Flight 971

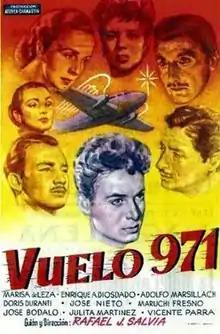

Flight 971 (Spanish: Vuelo 971) is a 1953 Spanish drama film directed by Rafael J. Salvia and starring José Nieto, Germán Cobos and Antonio Casas.